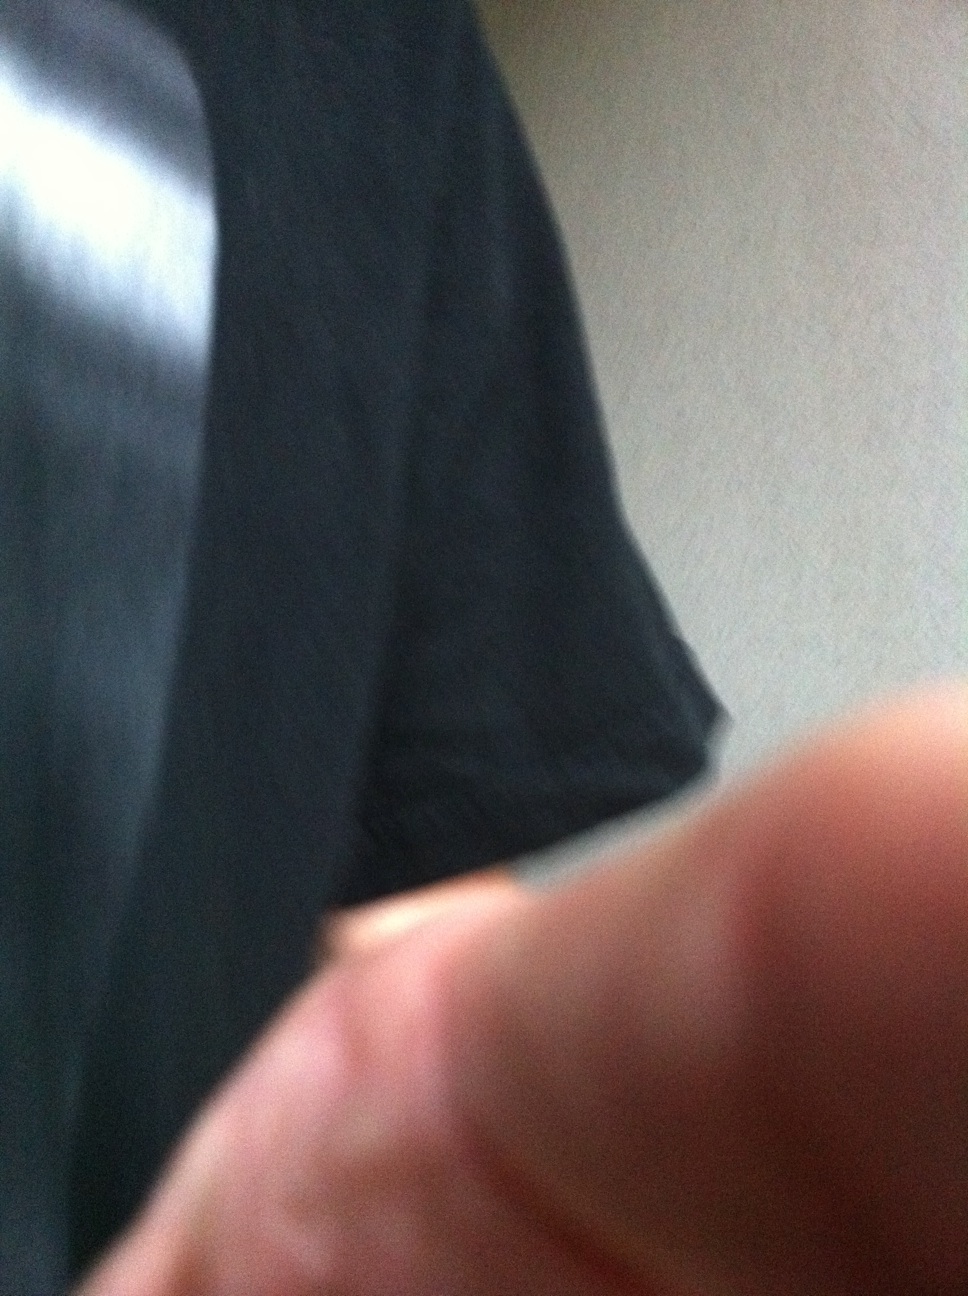Question: Do my clothes match?
Answer: unanswerable